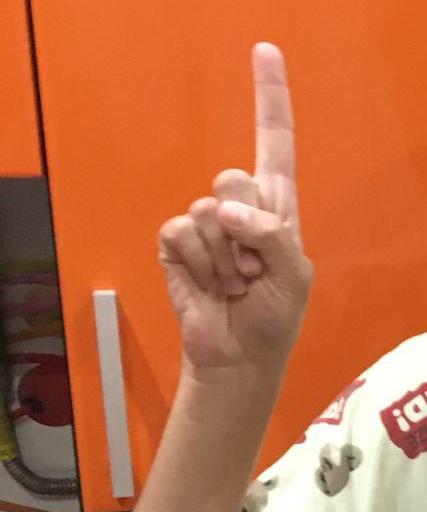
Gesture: one